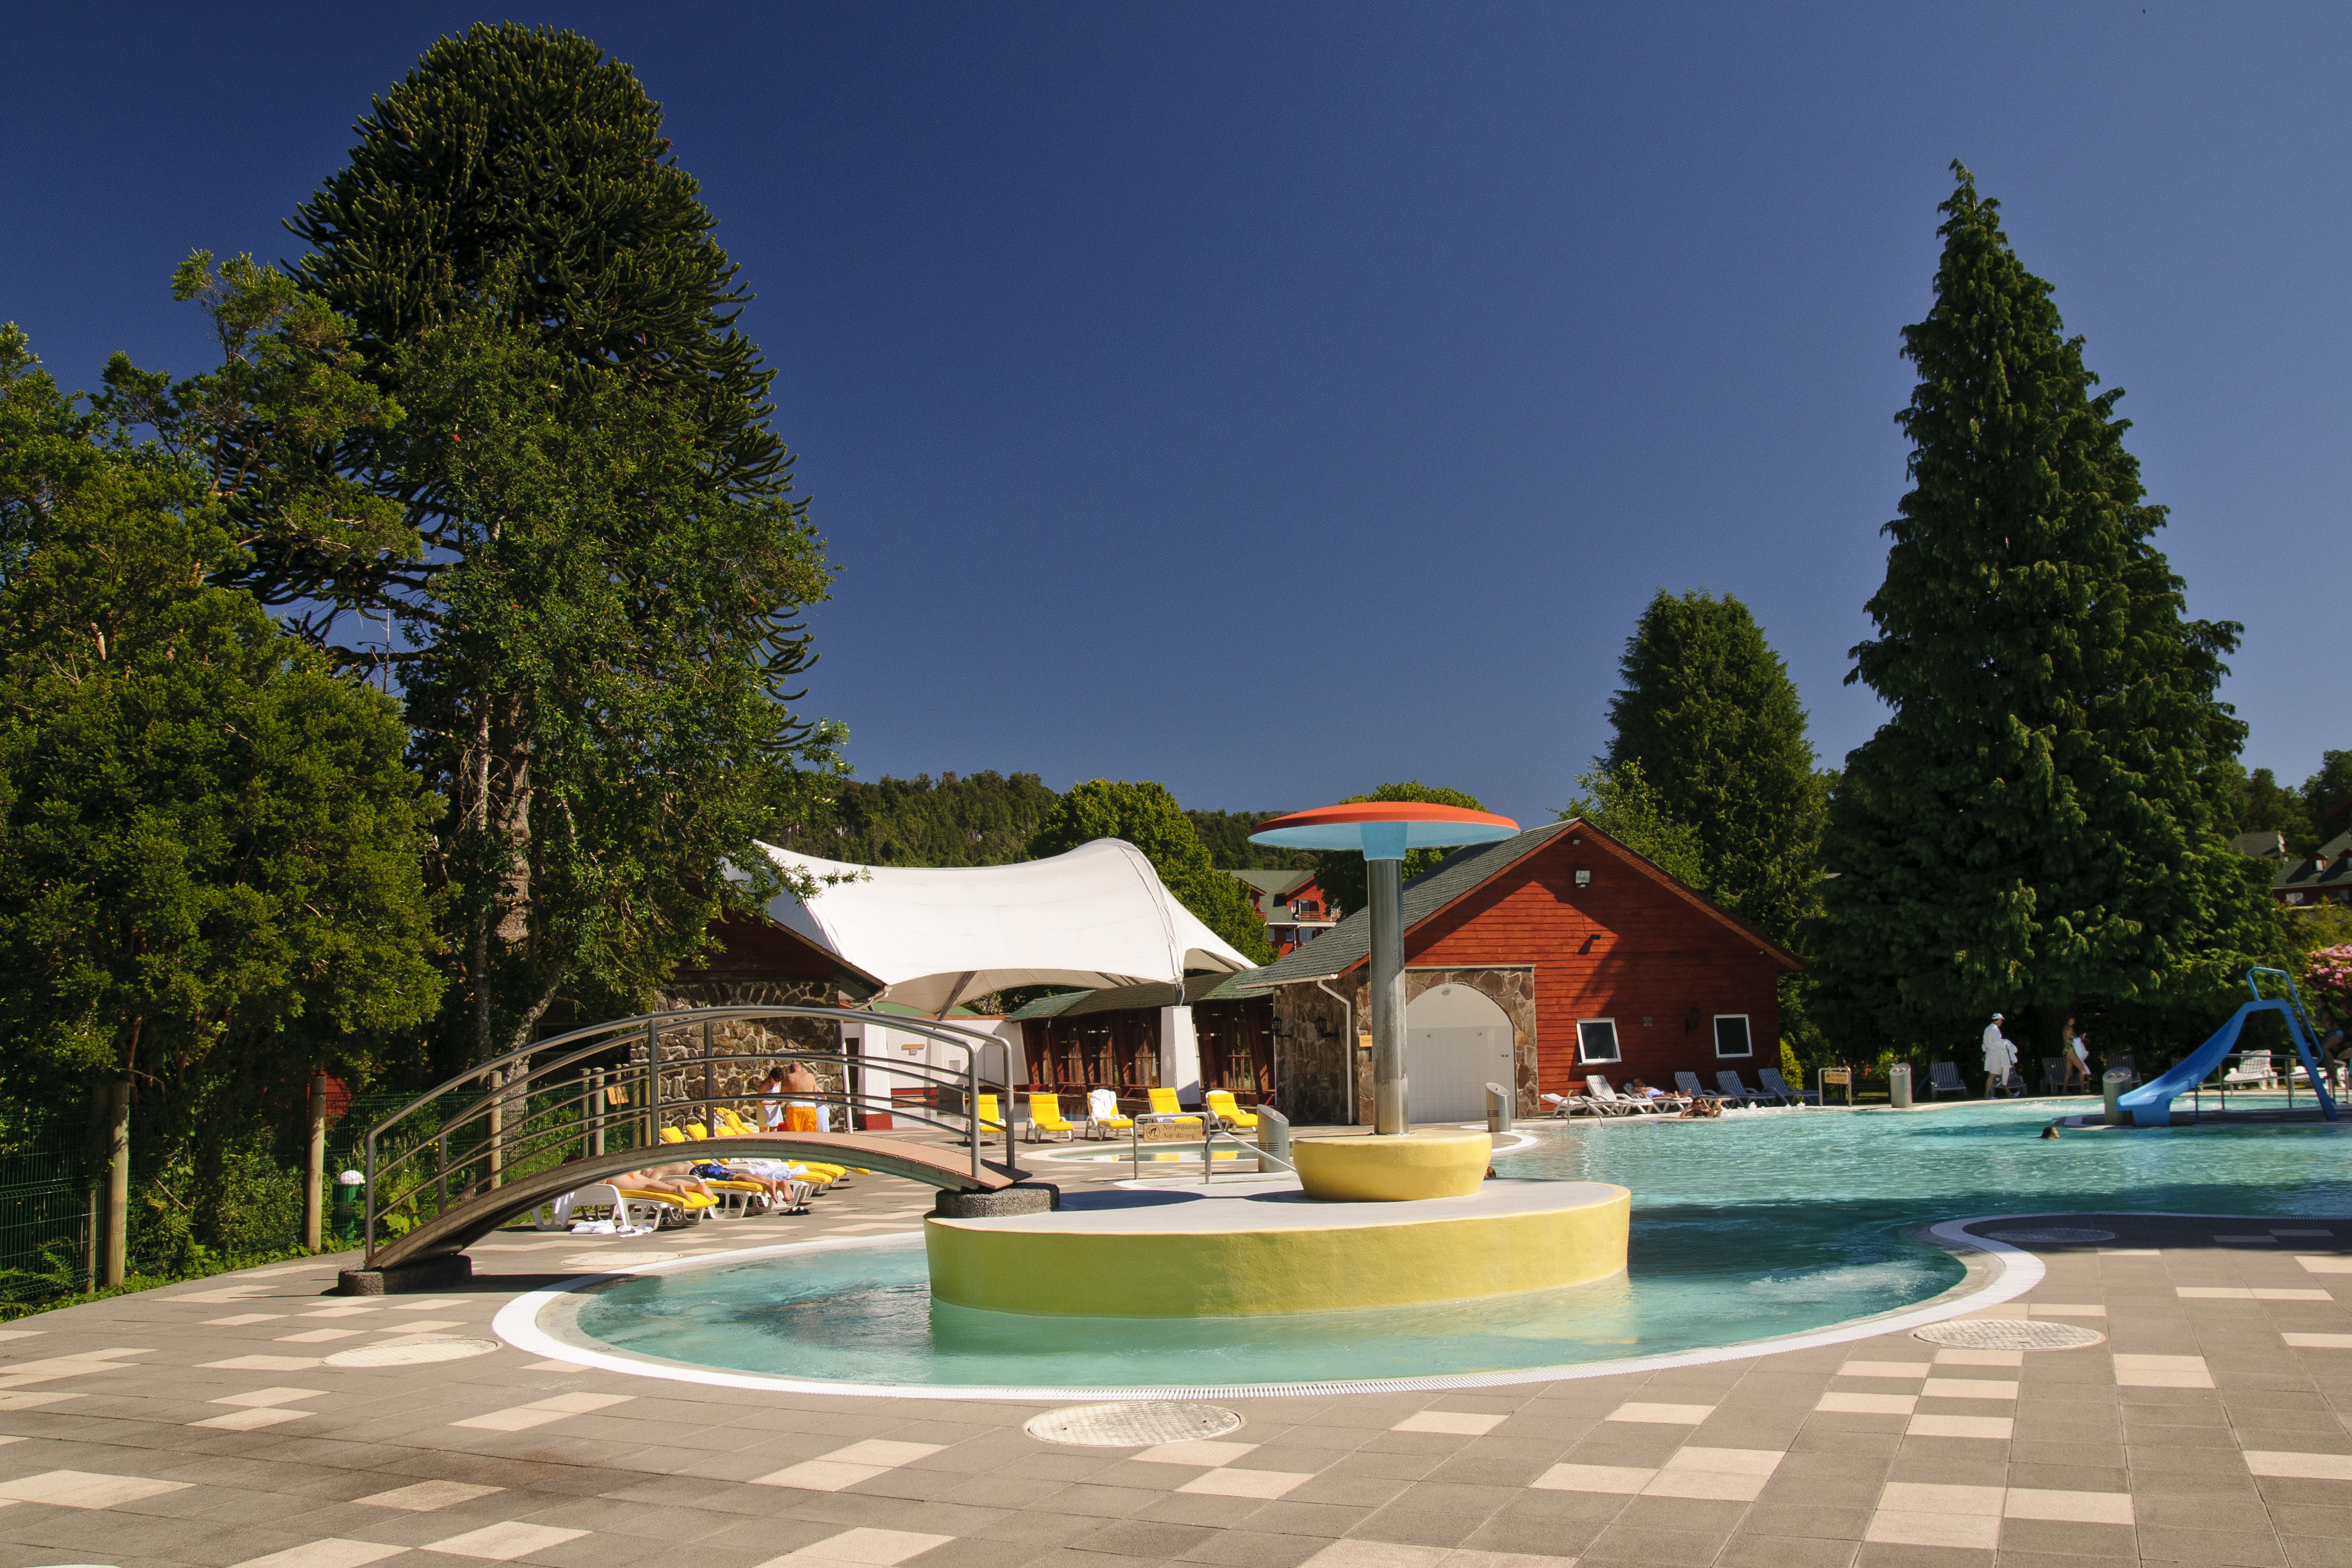
vacation, amusement park, swimming pool, park, nikon, leisure, chile, resort, estate, water park, d300